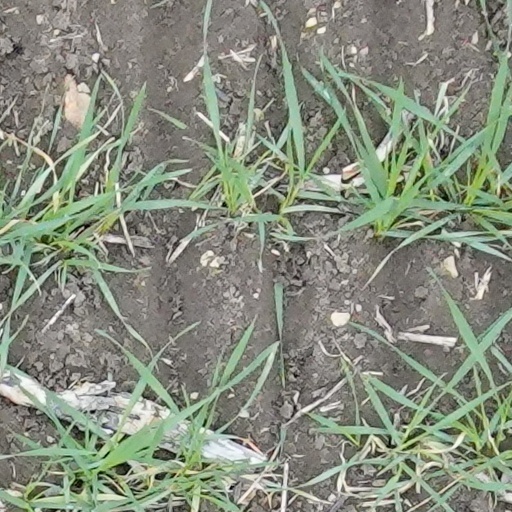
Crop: wheat